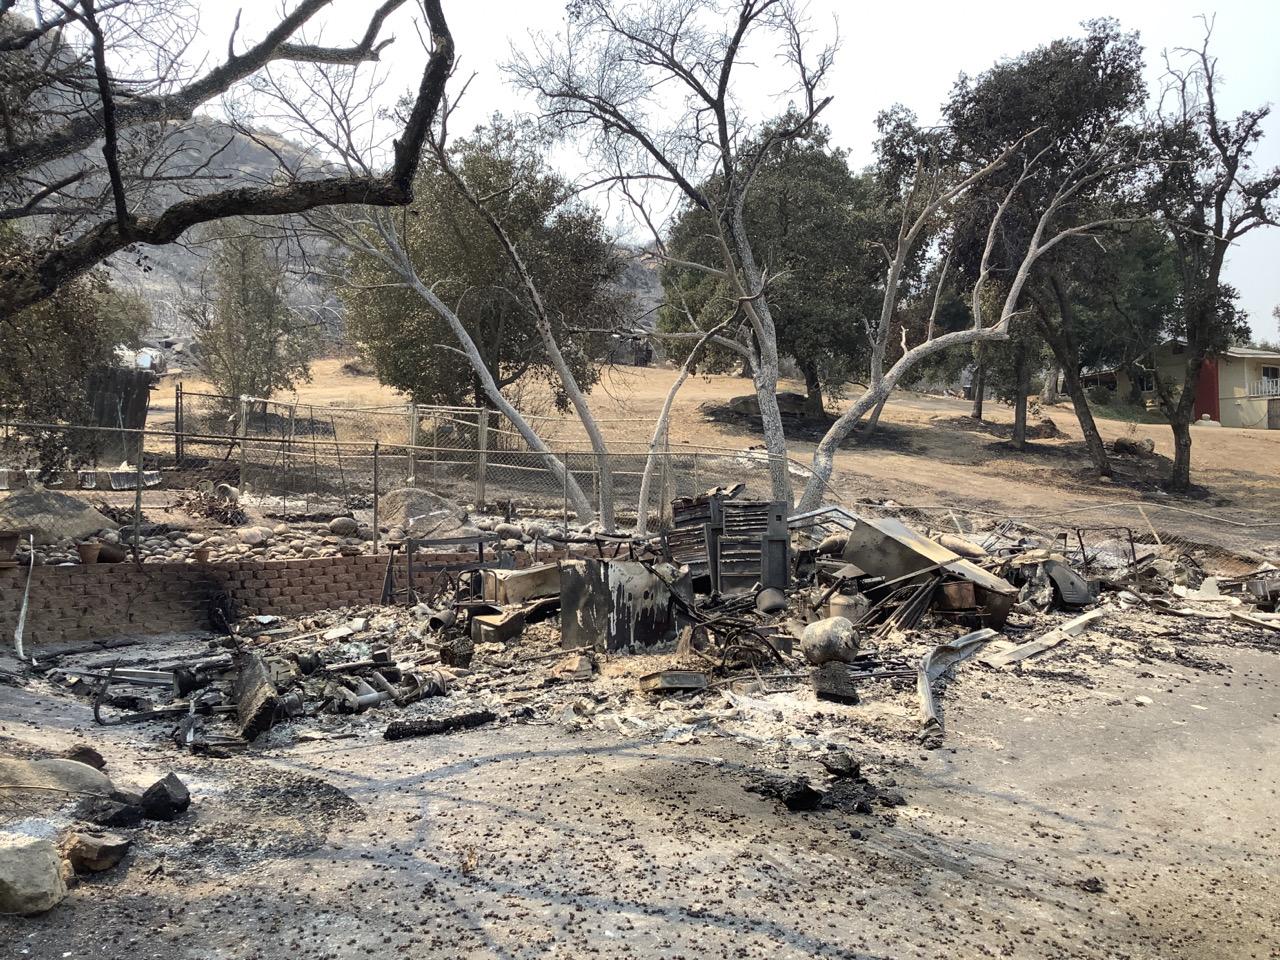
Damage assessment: destroyed